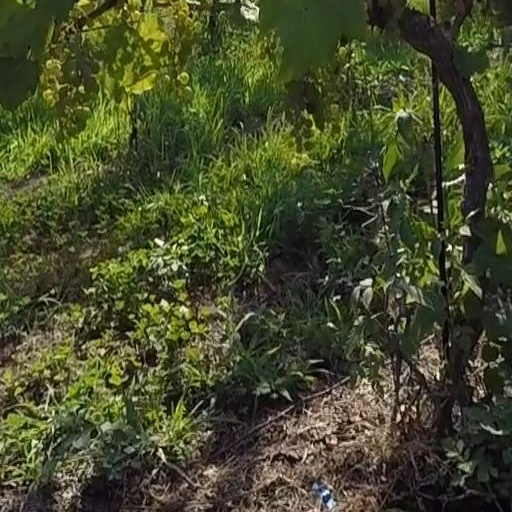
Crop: grape